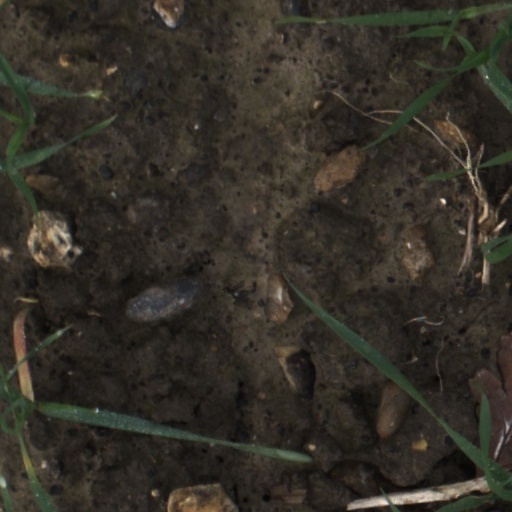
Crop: wheat